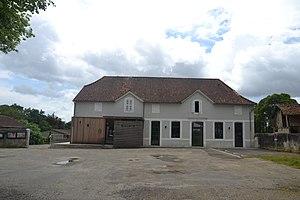
mairie de Saint-Germé
Saint-Germé est une commune française située dans le département du Gers en région Occitanie.